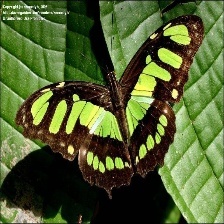
Species: MALACHITE